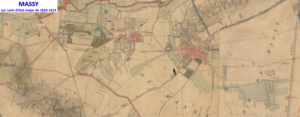
Massy sur carte d'état-major de 1818-1824 (IGN)
Massy est une commune française située dans le département de l'Essonne en région Île-de-France.